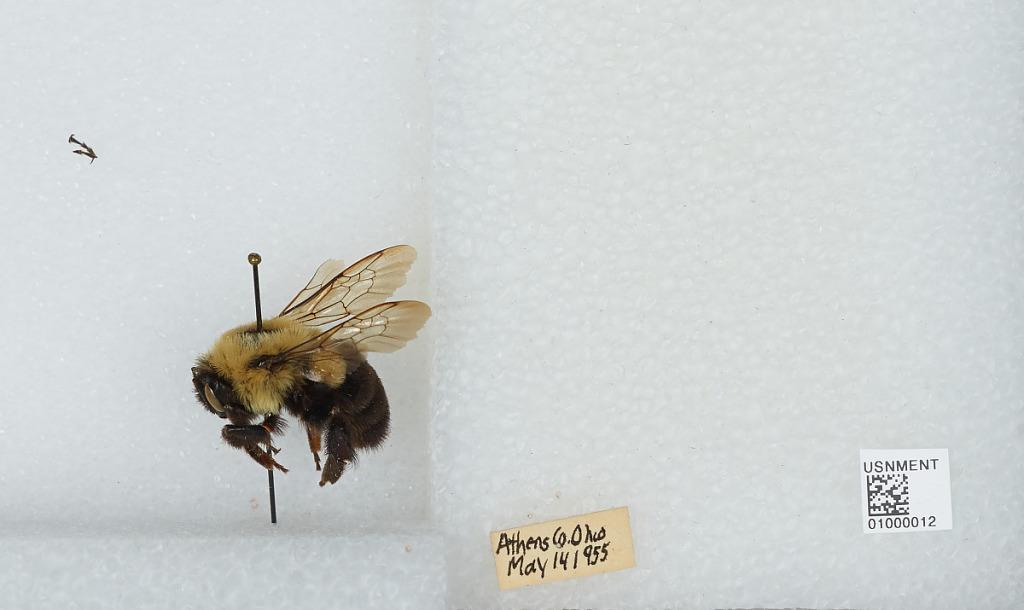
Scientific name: Bombus (Pyrobombus) impatiens Cresson
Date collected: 1955-5-14
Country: United States
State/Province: Ohio
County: Athens
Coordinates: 39.33, -82.05